The New Adventures of Huckleberry Finn

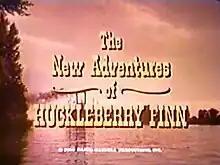
Title card

The New Adventures of Huckleberry Finn is an American live-action and animated fantasy television series that originally aired on NBC from September 15, 1968, through February 23, 1969. Produced by Hanna-Barbera and based on the classic Mark Twain characters, the program starred its three live-action heroes, Huck Finn (Michael Shea), Becky Thatcher (LuAnn Haslam), and Tom Sawyer (Kevin Schultz), navigating weekly adventures within an animated world as they attempted to outrun a vengeful "Injun Joe" (voiced by Ted Cassidy). After the show's original run, the series continued to air in reruns as part of "The Banana Splits and Friends Show" syndication package.